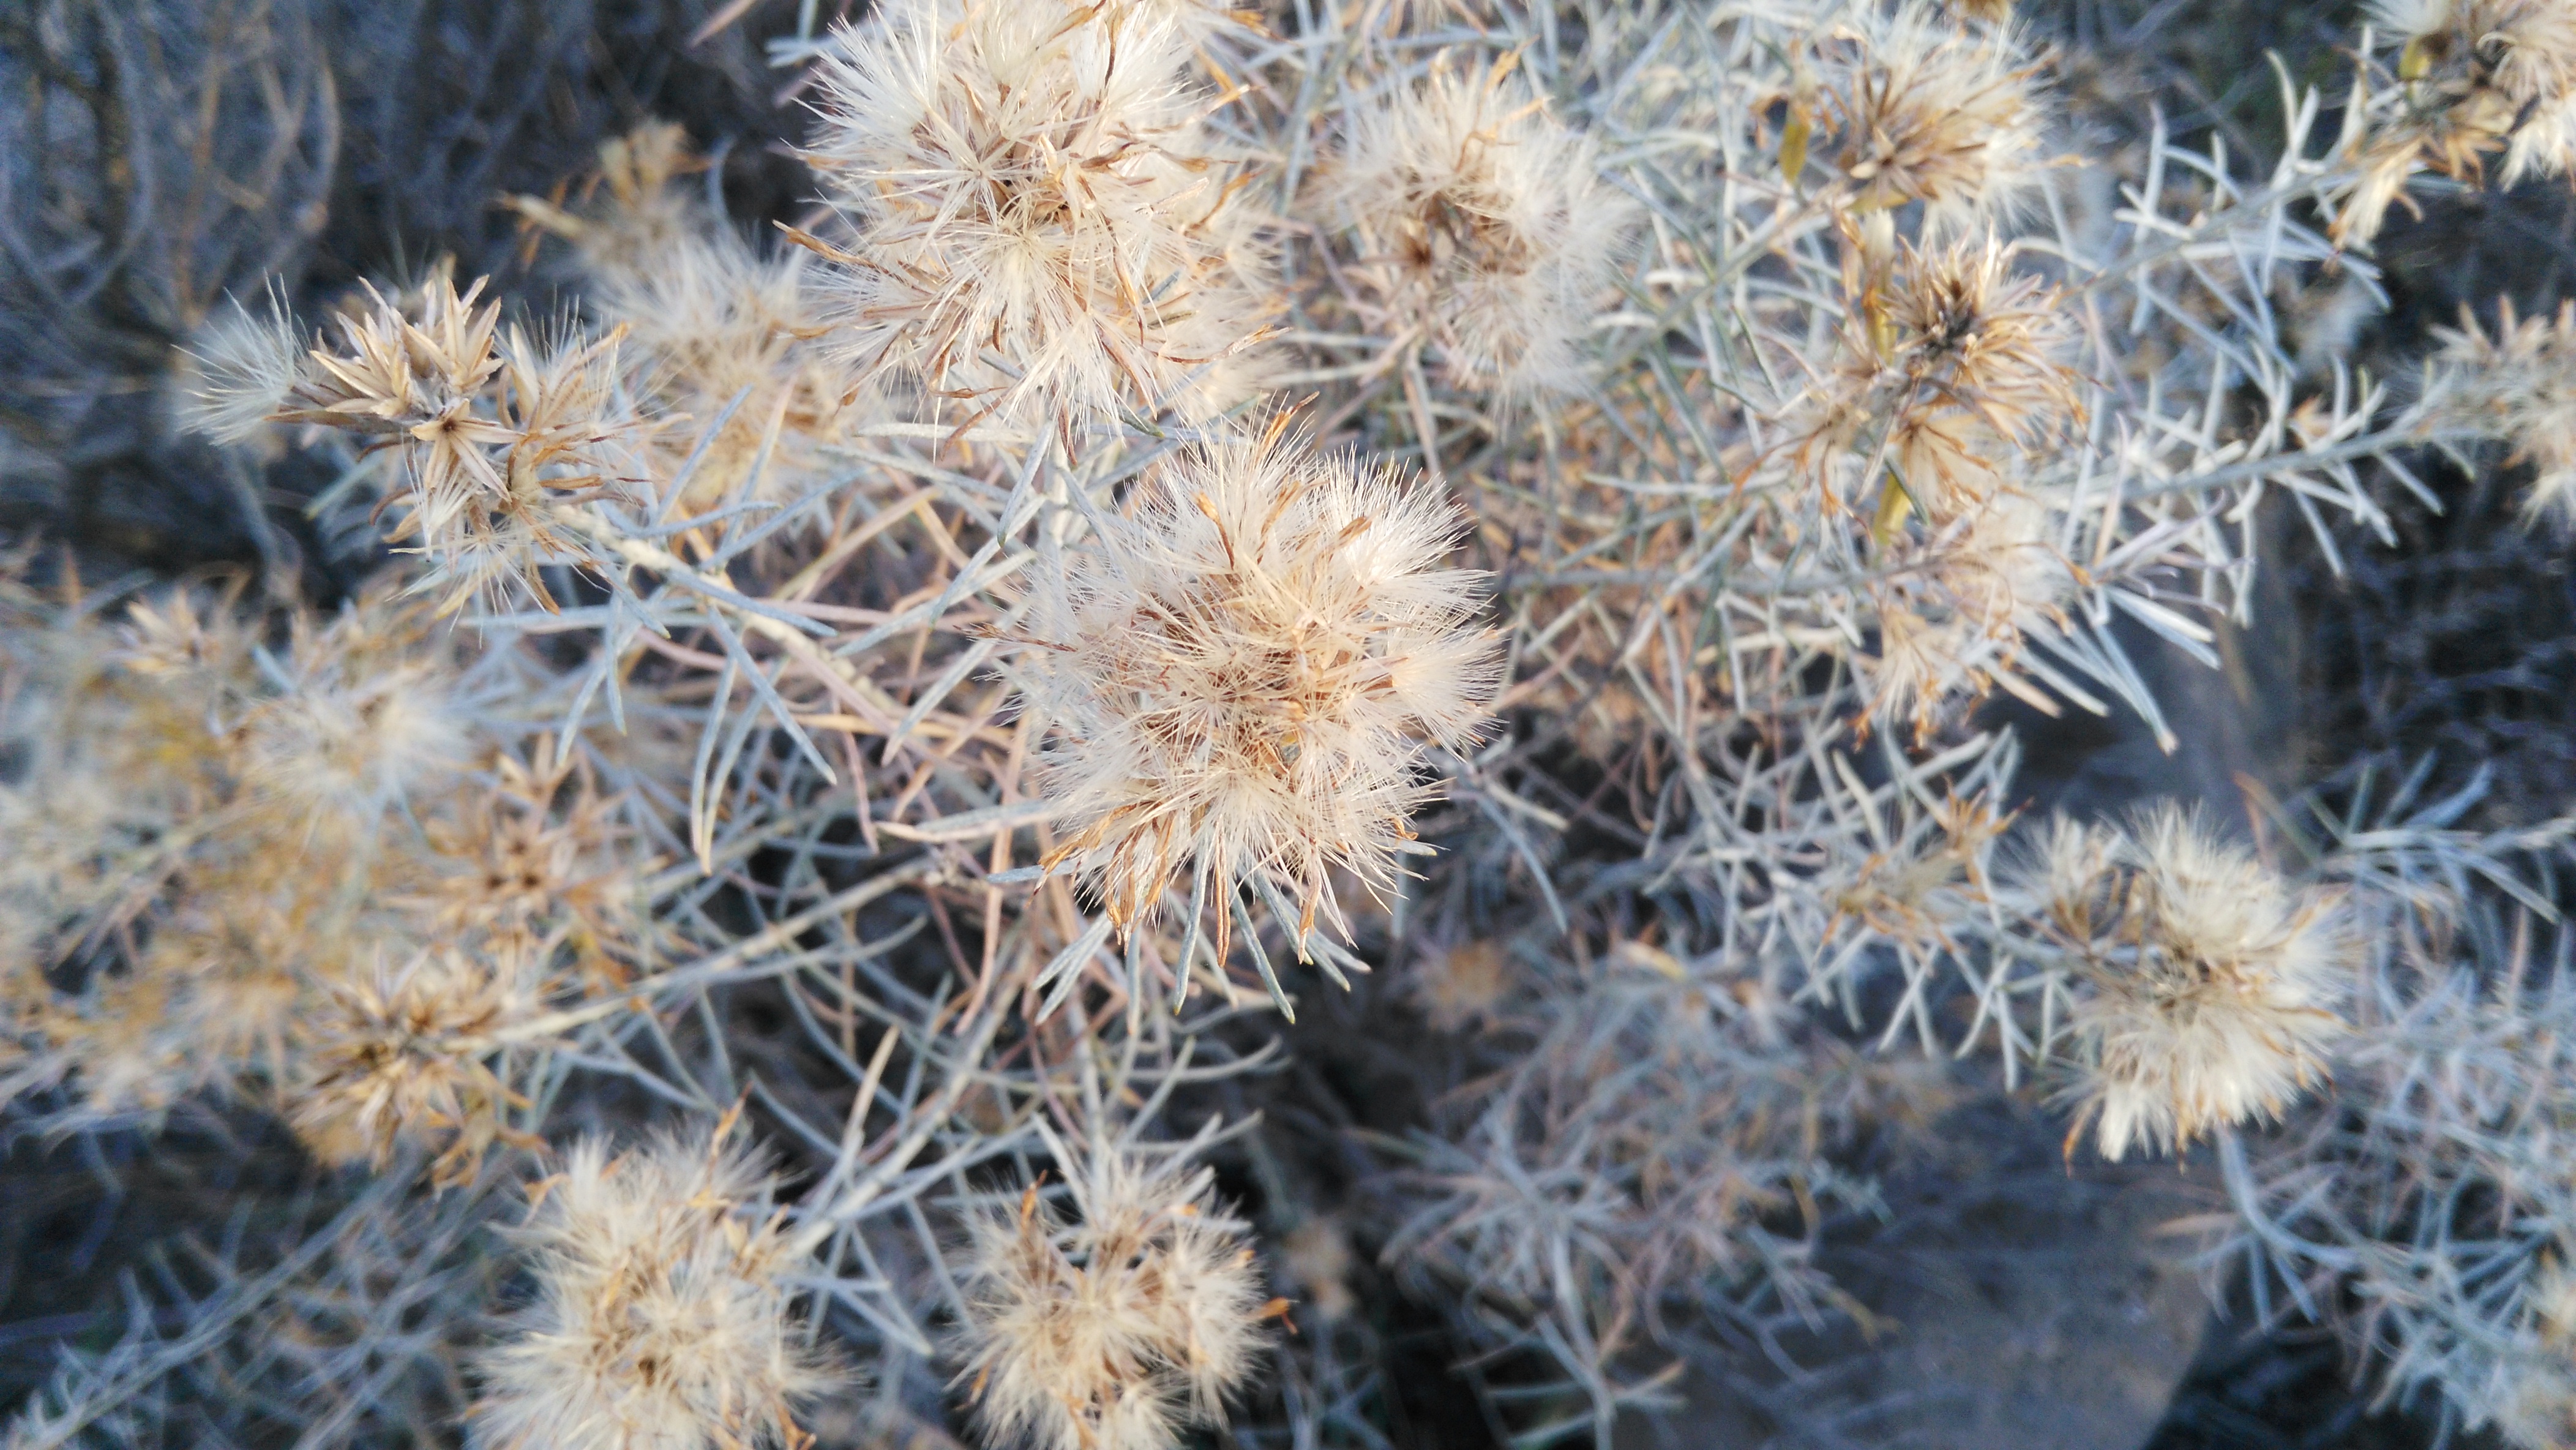
kamloops, plant, jumping cholla, cactus, thorns, spines, and prickles, flower, botany, close up, organism, terrestrial plant, hedgehog cactus, adaptation, plant community, prickly pear, wildflower